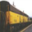
Label: train